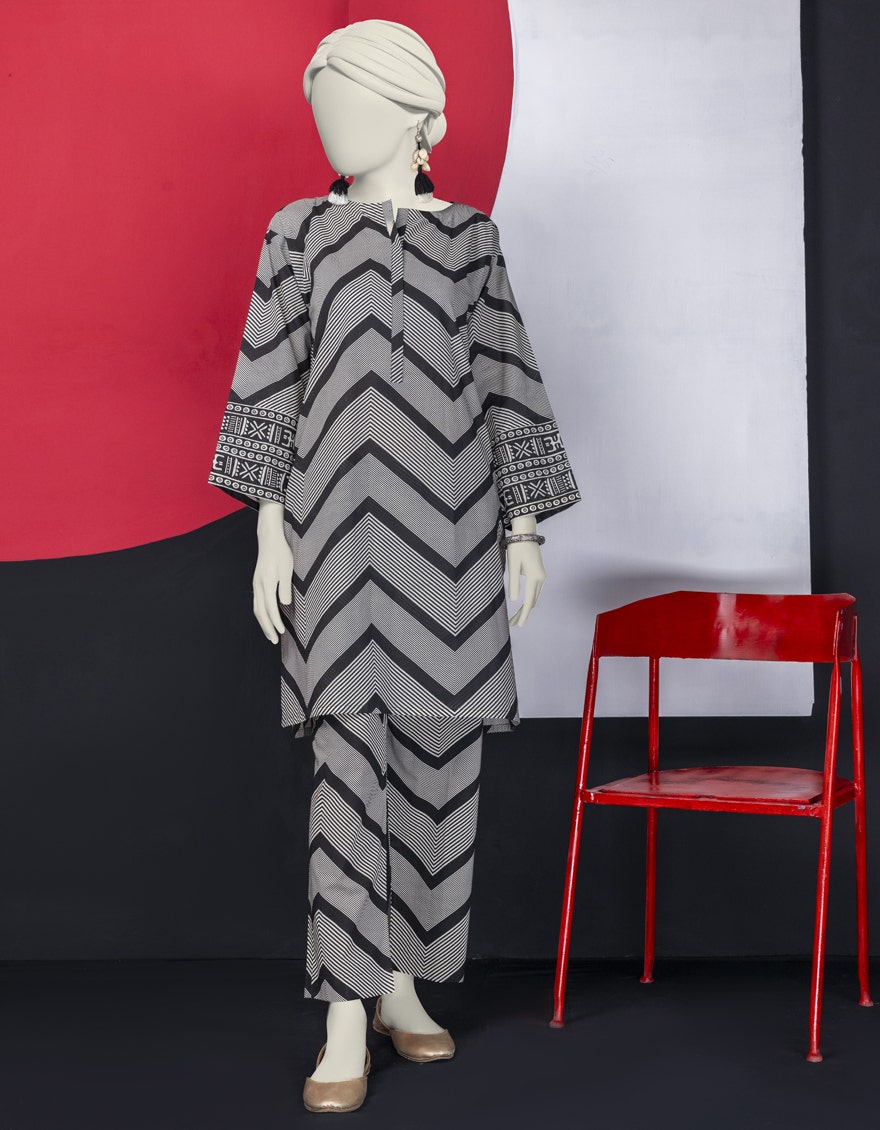
black white chevron tunic pants